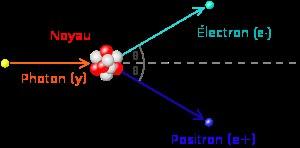
L'électron, un des composants de l'atome avec les neutrons et les protons, est une particule élémentaire qui possède une charge élémentaire de signe négatif. Il est fondamental en chimie, car il participe à presque tous les types de réactions chimiques et constitue un élément primordial des liaisons présentes dans les molécules. En physique, l'électron intervient dans une multitude de rayonnements et d'effets. Ses propriétés, qui se manifestent à l'échelle microscopique, expliquent la conductivité électrique, la conductivité thermique, l'effet Vavilov-Tcherenkov, l'incandescence, l'induction électromagnétique, la luminescence, le magnétisme, le rayonnement électromagnétique, la réflexion optique, l'effet photovoltaïque et la supraconductivité, phénomènes macroscopiques largement exploités dans les pays industrialisés. Possédant la plus faible masse de toutes les particules chargées, il sert régulièrement à l'étude de la matière.